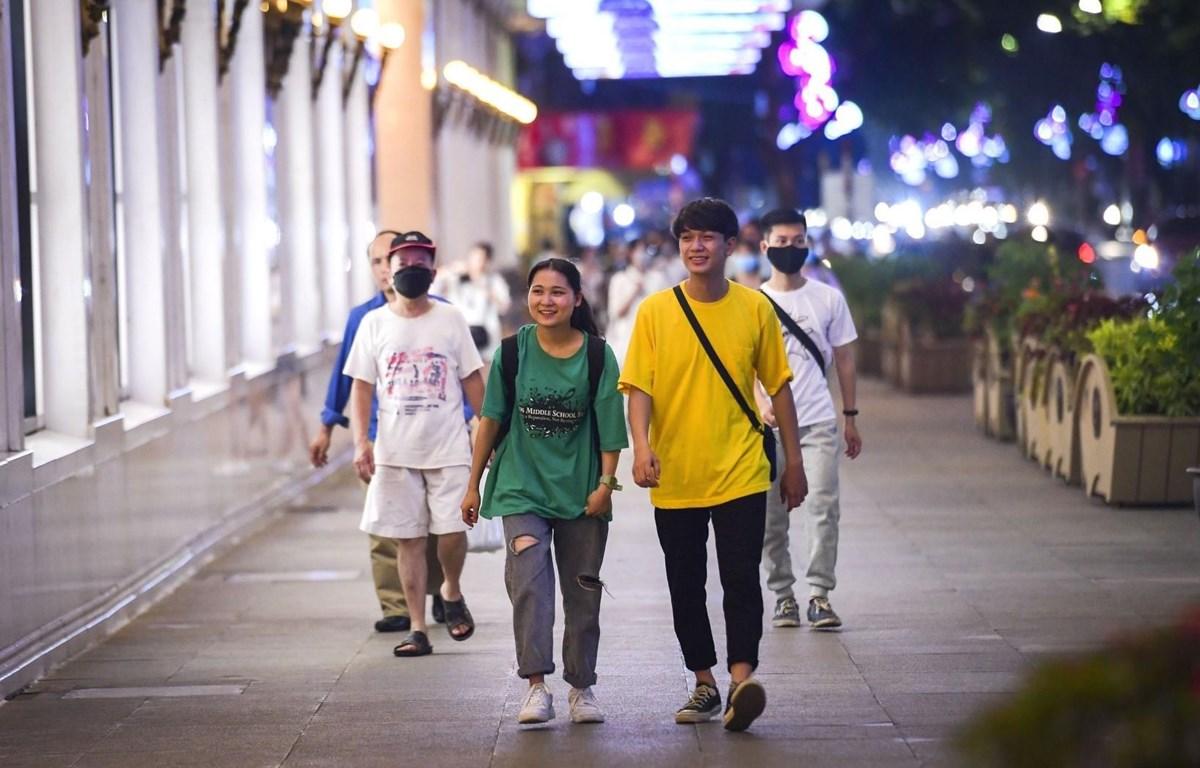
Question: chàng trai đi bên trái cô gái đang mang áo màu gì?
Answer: chàng trai đi bên trái cô gái đang mang áo màu vàng